Party

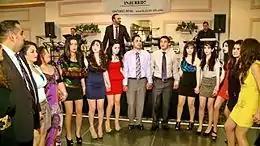
Folk dance in an Assyrian party, Chicago, Illinois

In Anglo-American culture, a tea party is a formal gathering for afternoon tea. These parties were traditionally attended only by women, but men may also be invited. Tea parties are often characterized by the use of prestigious tableware, such as bone china and silver. The table, whatever its size or cost, is made to look its prettiest, with cloth napkins and matching cups and plates.